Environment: real
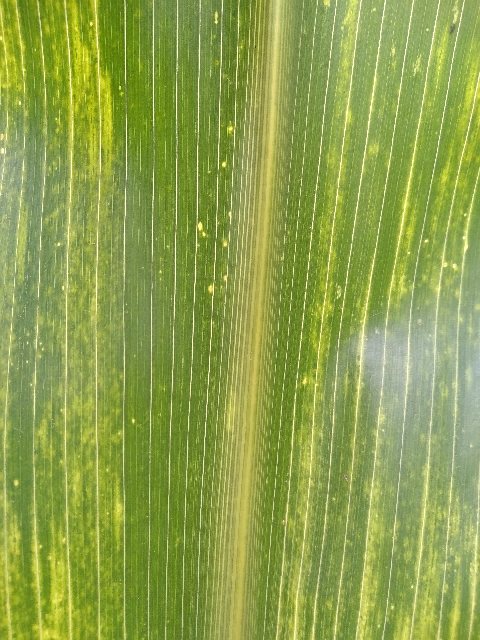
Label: lethal_necrosis